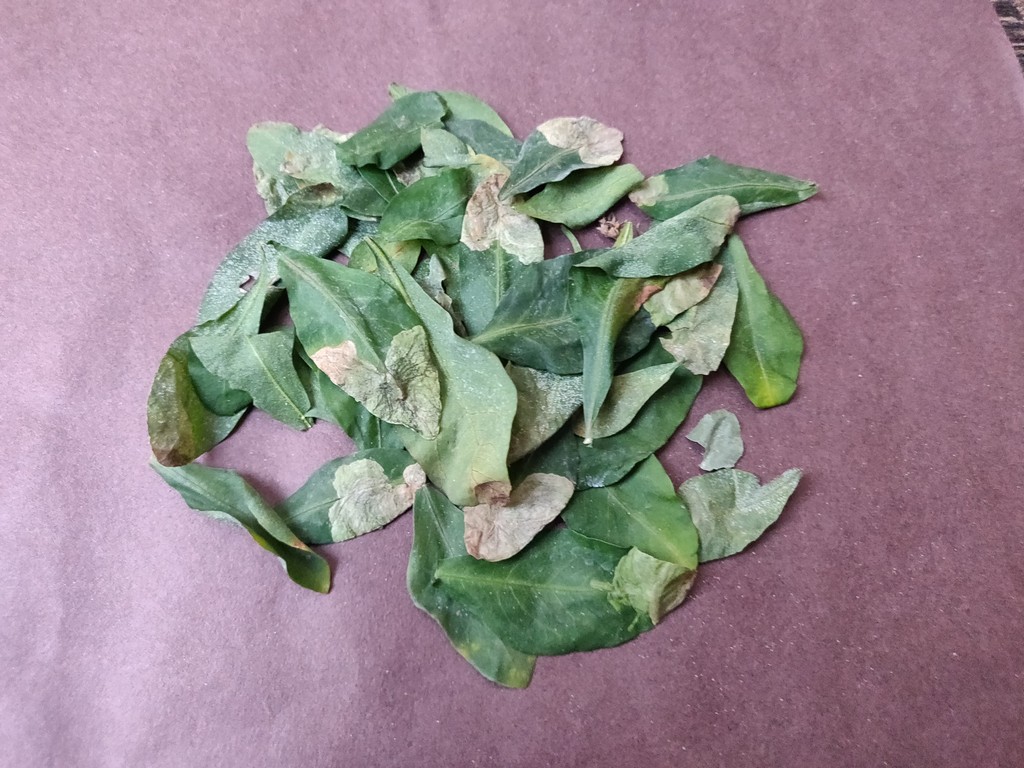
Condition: Unhealthy
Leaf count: multiple
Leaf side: unknown